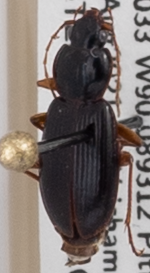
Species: Synuchus impunctatus
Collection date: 2021-08-10
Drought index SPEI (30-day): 1.19
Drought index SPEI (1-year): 0.212
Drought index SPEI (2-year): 1.546